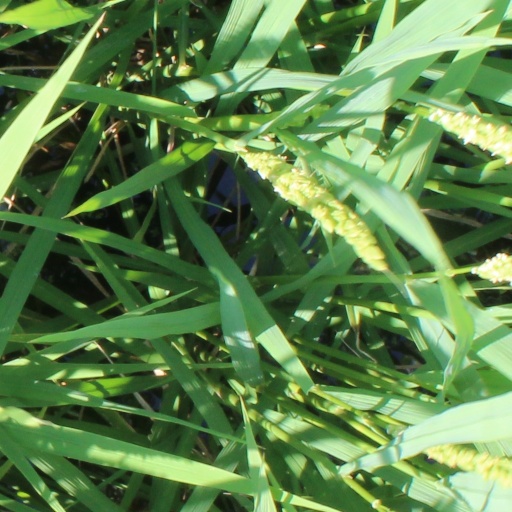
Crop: rice